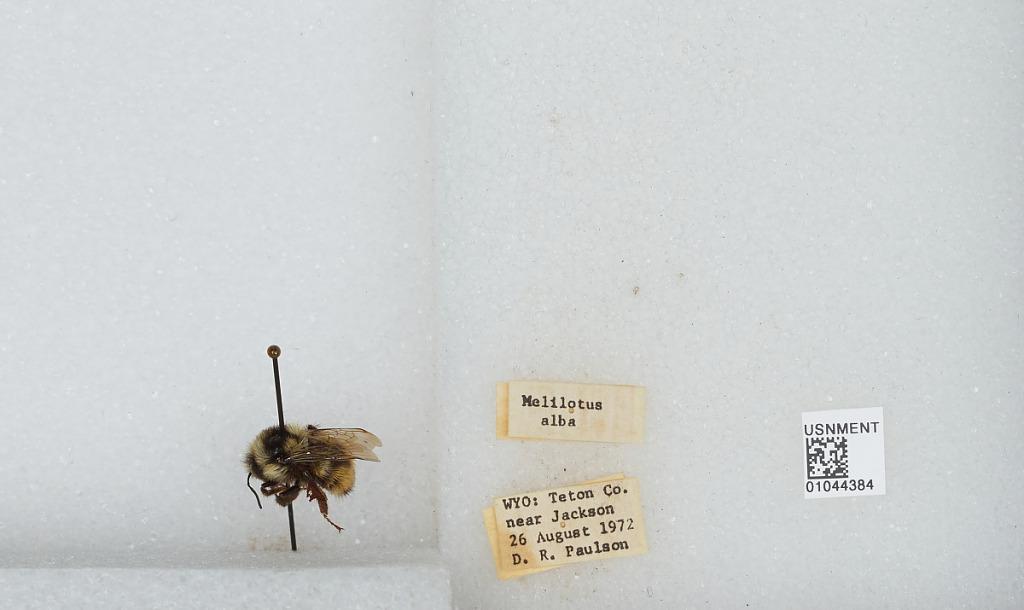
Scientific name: Bombus sp.
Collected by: D. Paulson
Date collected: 1972-8-26
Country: United States
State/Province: Wyoming
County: Teton
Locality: near Jackson
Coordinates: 43.49, -110.76